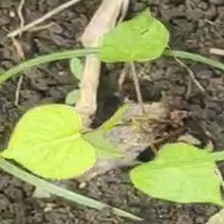
Weed species: Obscure_morning _glory(Ipomoea obscura)